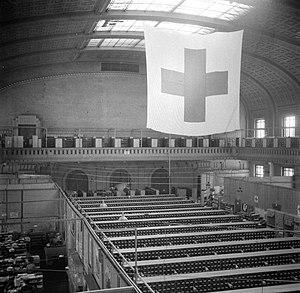
Les archives du Comité international de la Croix-Rouge ont été fondées en 1863 lors de la création du CICR. Elles sont conservées au siège de l'organisation internationale à Genève, en Suisse. Elles ont la double fonction de conserver aussi bien les archives courantes que les archives historiques. Les archives générales sont accessibles au public pour les années 1863 à 1975.